Smicrips

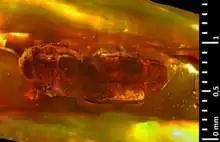

Smicrips is a genus of palmetto beetles in the family Smicripidae. There are at least 2 described species in "Smicrips".